Constantin Zahei

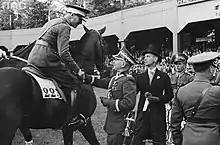

Constantin Zahei (10 September 1903 – 1996) was a Romanian equestrian. He competed in the individual eventing at the 1936 Summer Olympics.